Alice-san Chi no Iroribata

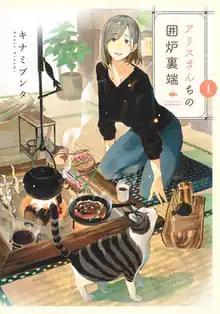
First volume cover

is a Japanese manga series written and illustrated by Bunta Kinami. It was serialized in Shueisha's manga magazine "Ultra Jump" from October 2020 to March 2023, with its chapters collected in four volumes. A ten-episode live-action television drama adaptation aired from January to March 2025.